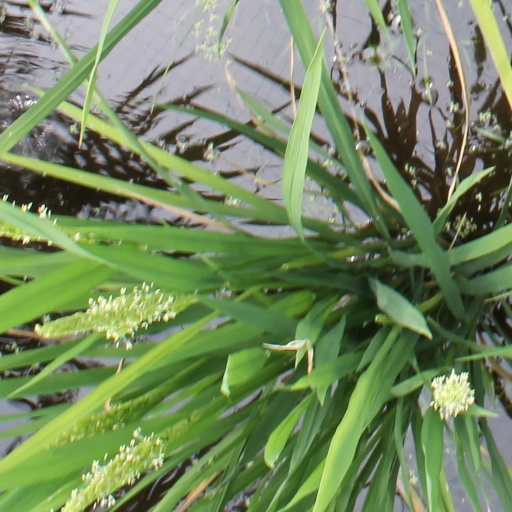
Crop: rice